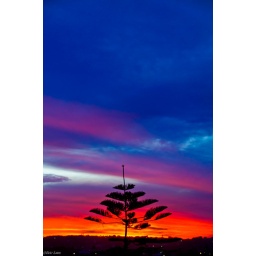
Taking a walk along bar beach and chancing upon a glorious sunset!